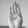
ASL letter: B